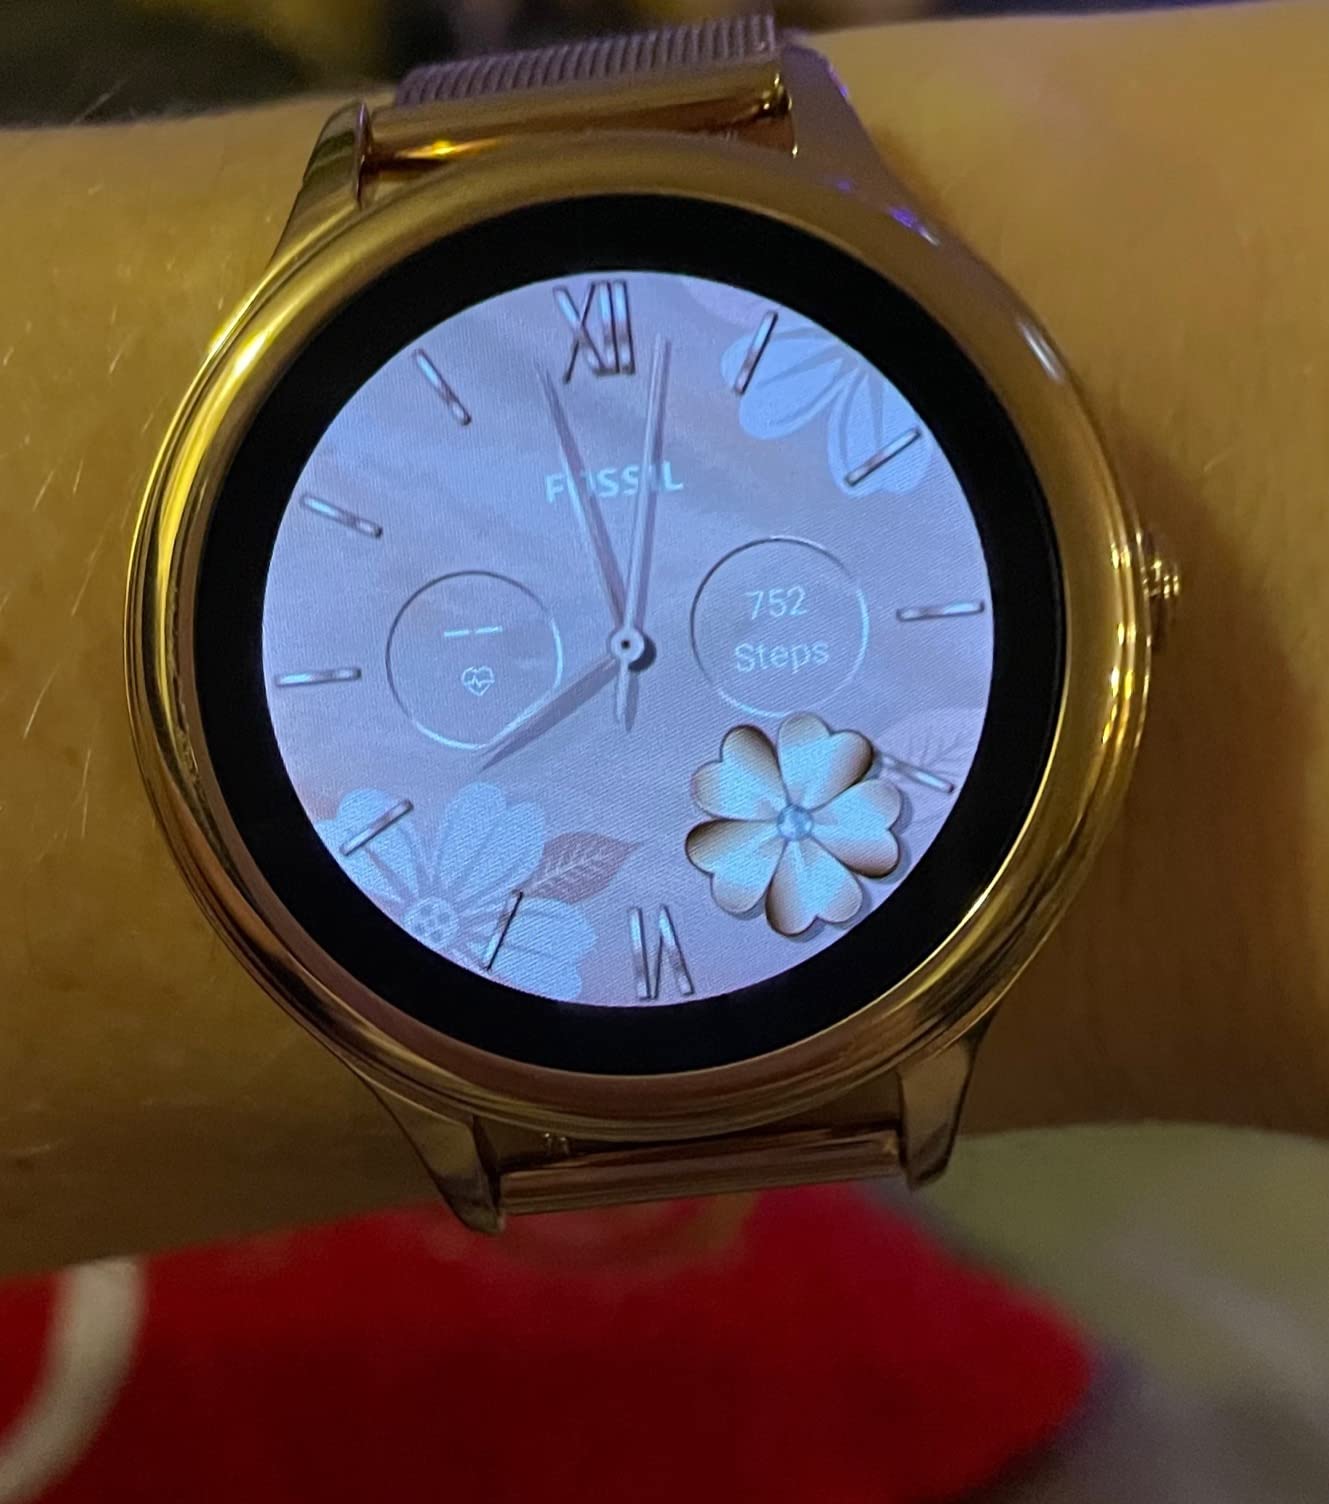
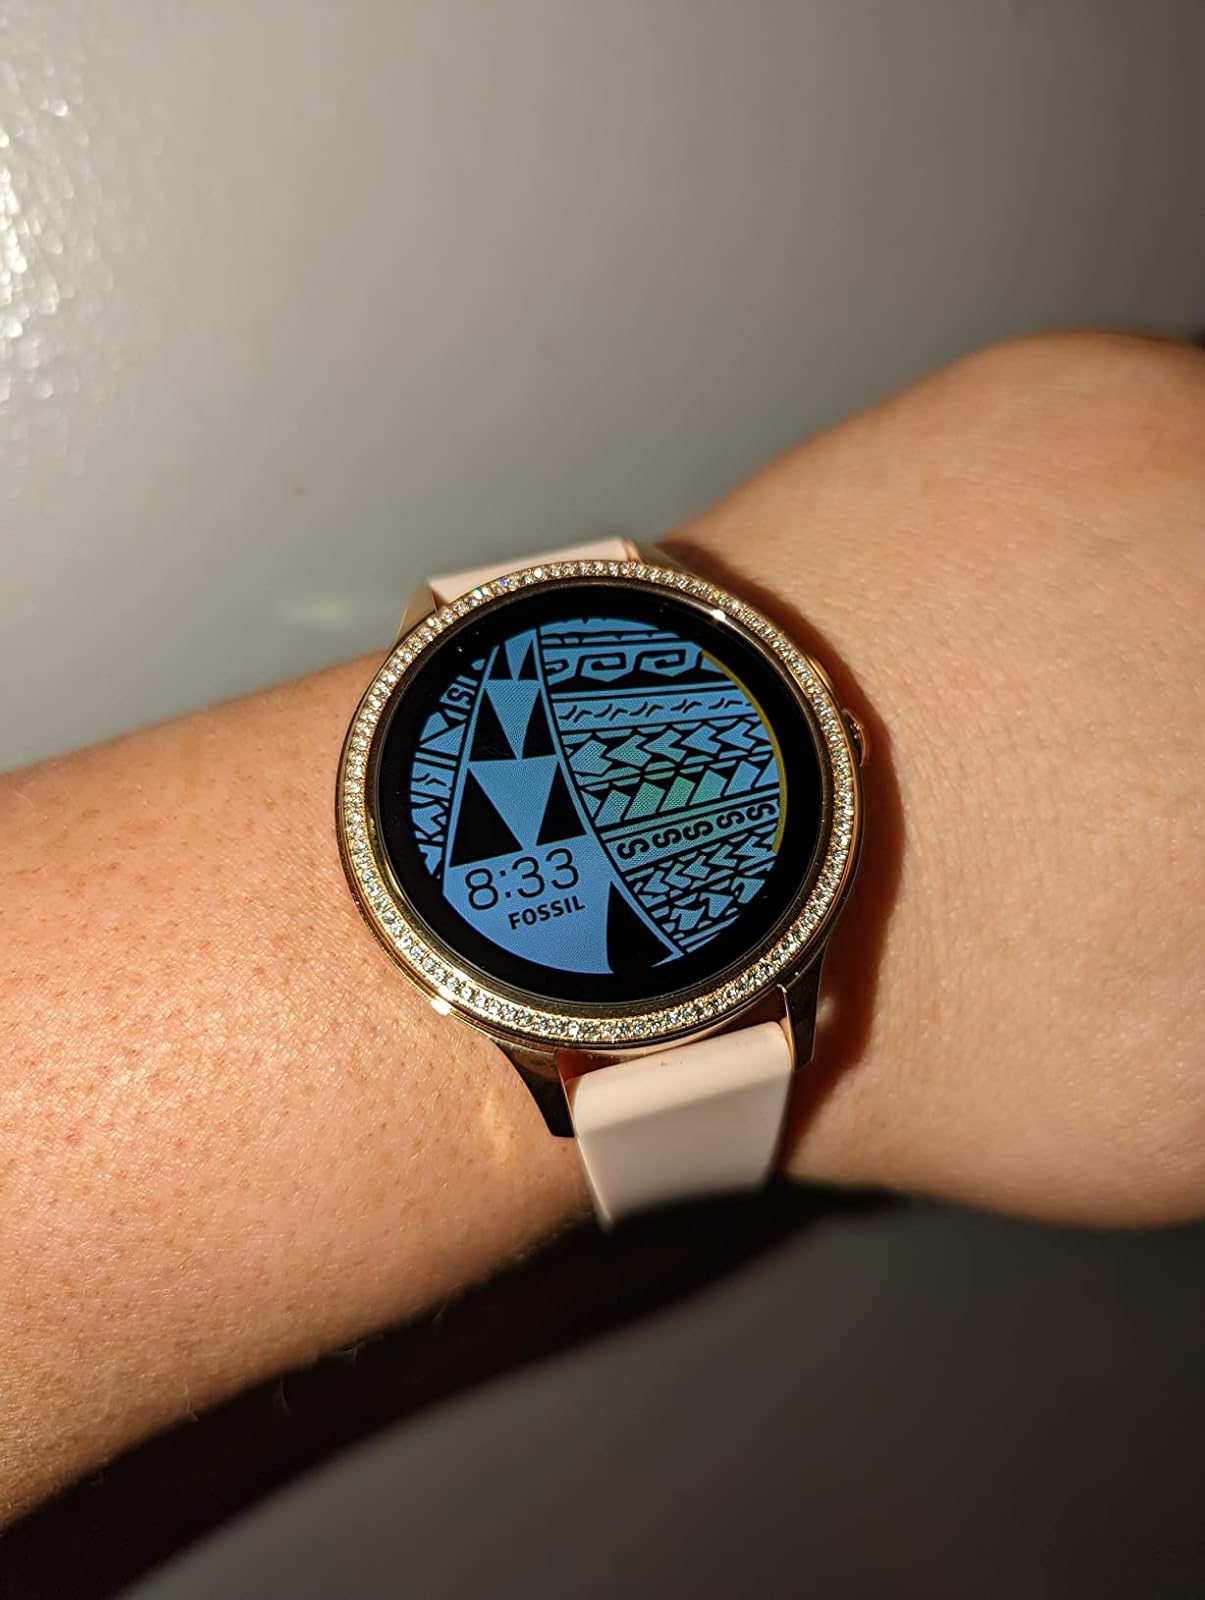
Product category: smartwatch
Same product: no